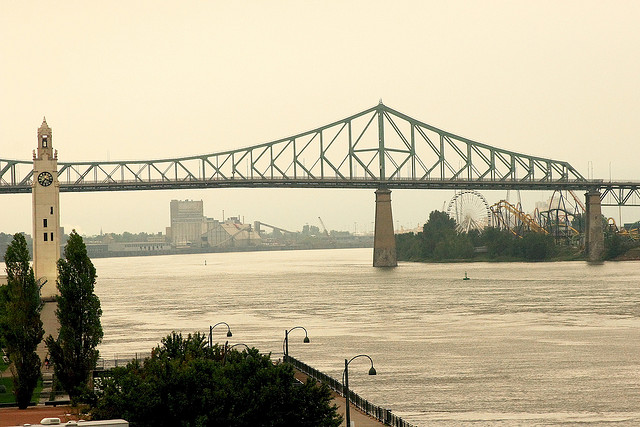
user: Given an image and a question. Answer the question in a short answer. Question: What bridge is being shown? Short Answer:
assistant: golden gate